Costa Rica national football team

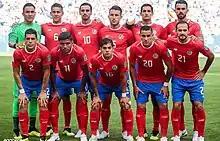
Costa Rica national team at the 2018 World Cup in Russia

The Ticos' qualification for the 2018 World Cup started with a bye to the fourth qualifying round, where they won five games and drew one, winning their group. In the final round, they finished second behind Mexico to qualify automatically, winning four matches, drawing four and losing two.